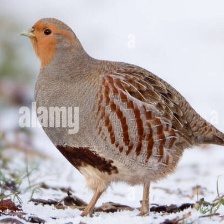
Species: SNOW PARTRIDGE
Scientific name: LERWA LERWA
ImageNet parent category: partridge